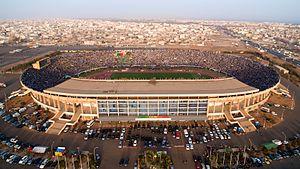
La ville de Dakar est la capitale de la République du Sénégal et de la région de Dakar. Elle compte 1 056 009 habitants sur les 3 630 000 habitants que compte l'ensemble de la région de Dakar. C'est une des quatre communes historiques du Sénégal et l'ancienne capitale de l'Afrique-Occidentale française.
Le stade Léopold-Sédar-Senghor est un stade multifonction situé à Dakar au Sénégal. Sa capacité est de soixante mille places.
La Coupe d'Afrique des nations des moins de 23 ans 2015 est la deuxième édition de la Coupe d'Afrique des nations des moins de 23 ans, organisée par la Confédération africaine de football.